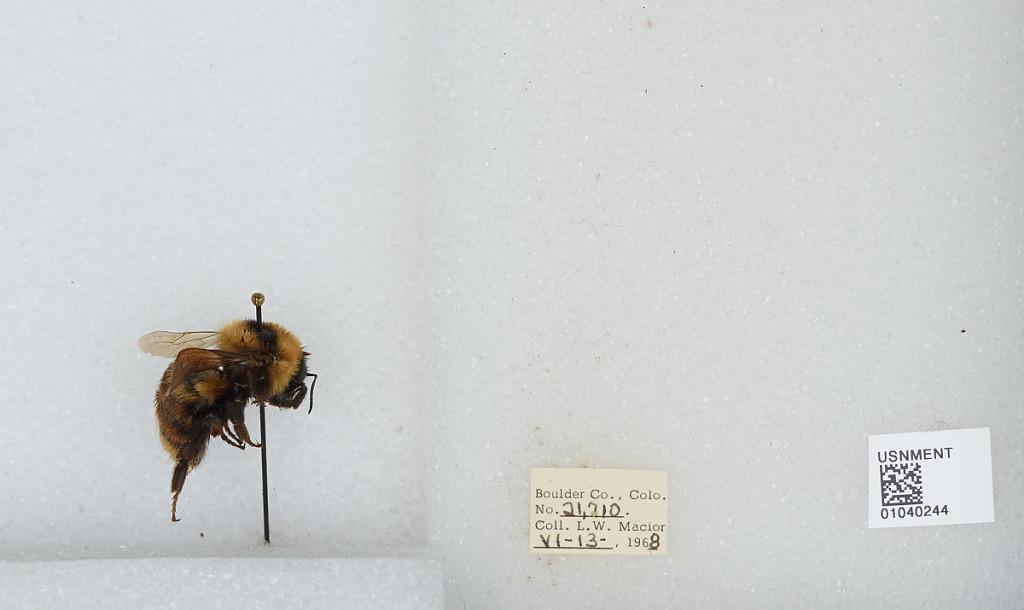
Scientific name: Bombus (Cullumanobombus) rufocinctus Cresson
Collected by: L. Macior
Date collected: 1968-6-13
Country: United States
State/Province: Colorado
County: Boulder
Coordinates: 40.015, -105.27